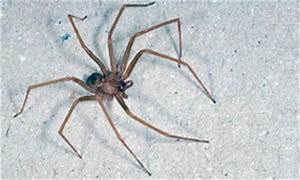
Label: ragno